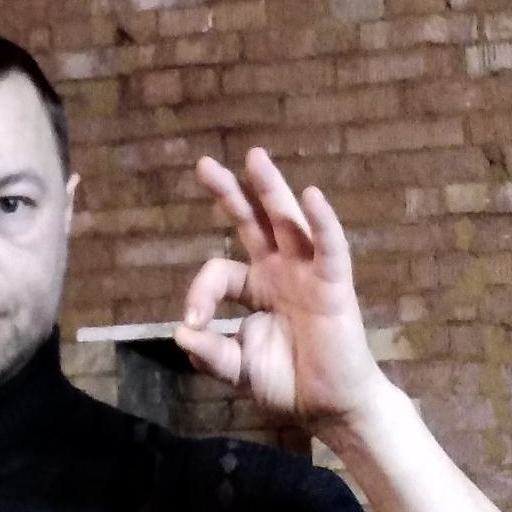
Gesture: ok